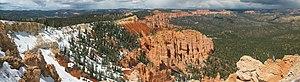
Parc national de Bryce Canyon, Utah, USA. Vue panoramique By User:Dschwen on April 5th 2004.